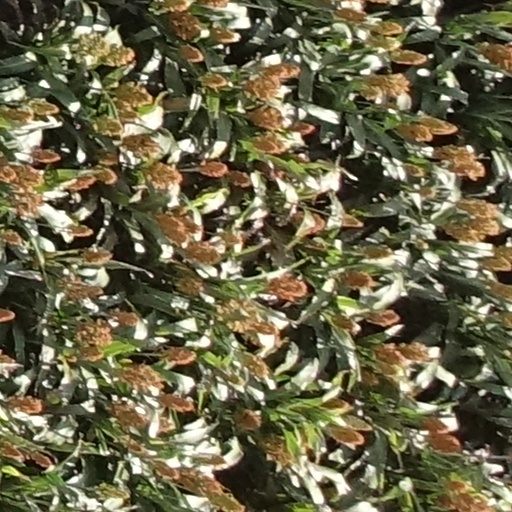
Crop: sorghum